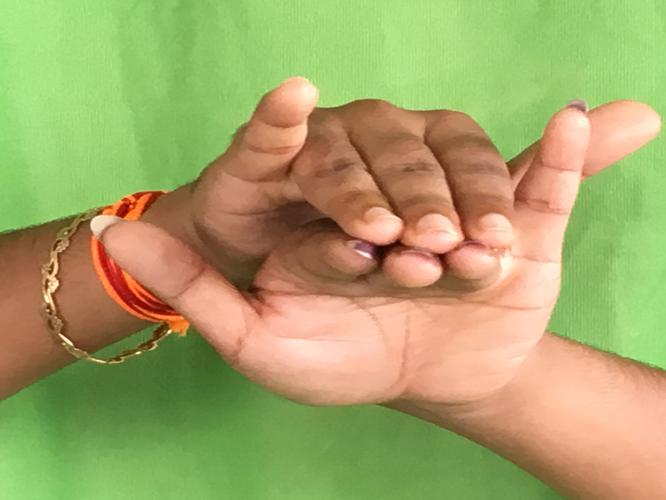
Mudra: Varaha
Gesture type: double_hand